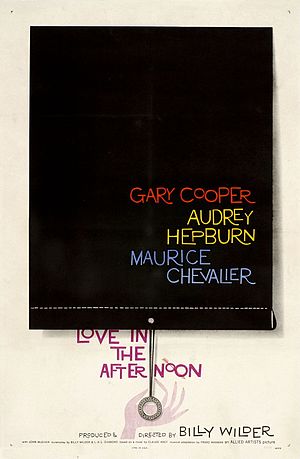
Ariane (film)
Filmen Ariane fra 1957 er blevet udgivet med titlen: Love in The Afternoon og i hovedrollerne sås Gary Cooper, Audrey Hepburn og Maurice Chevalier.